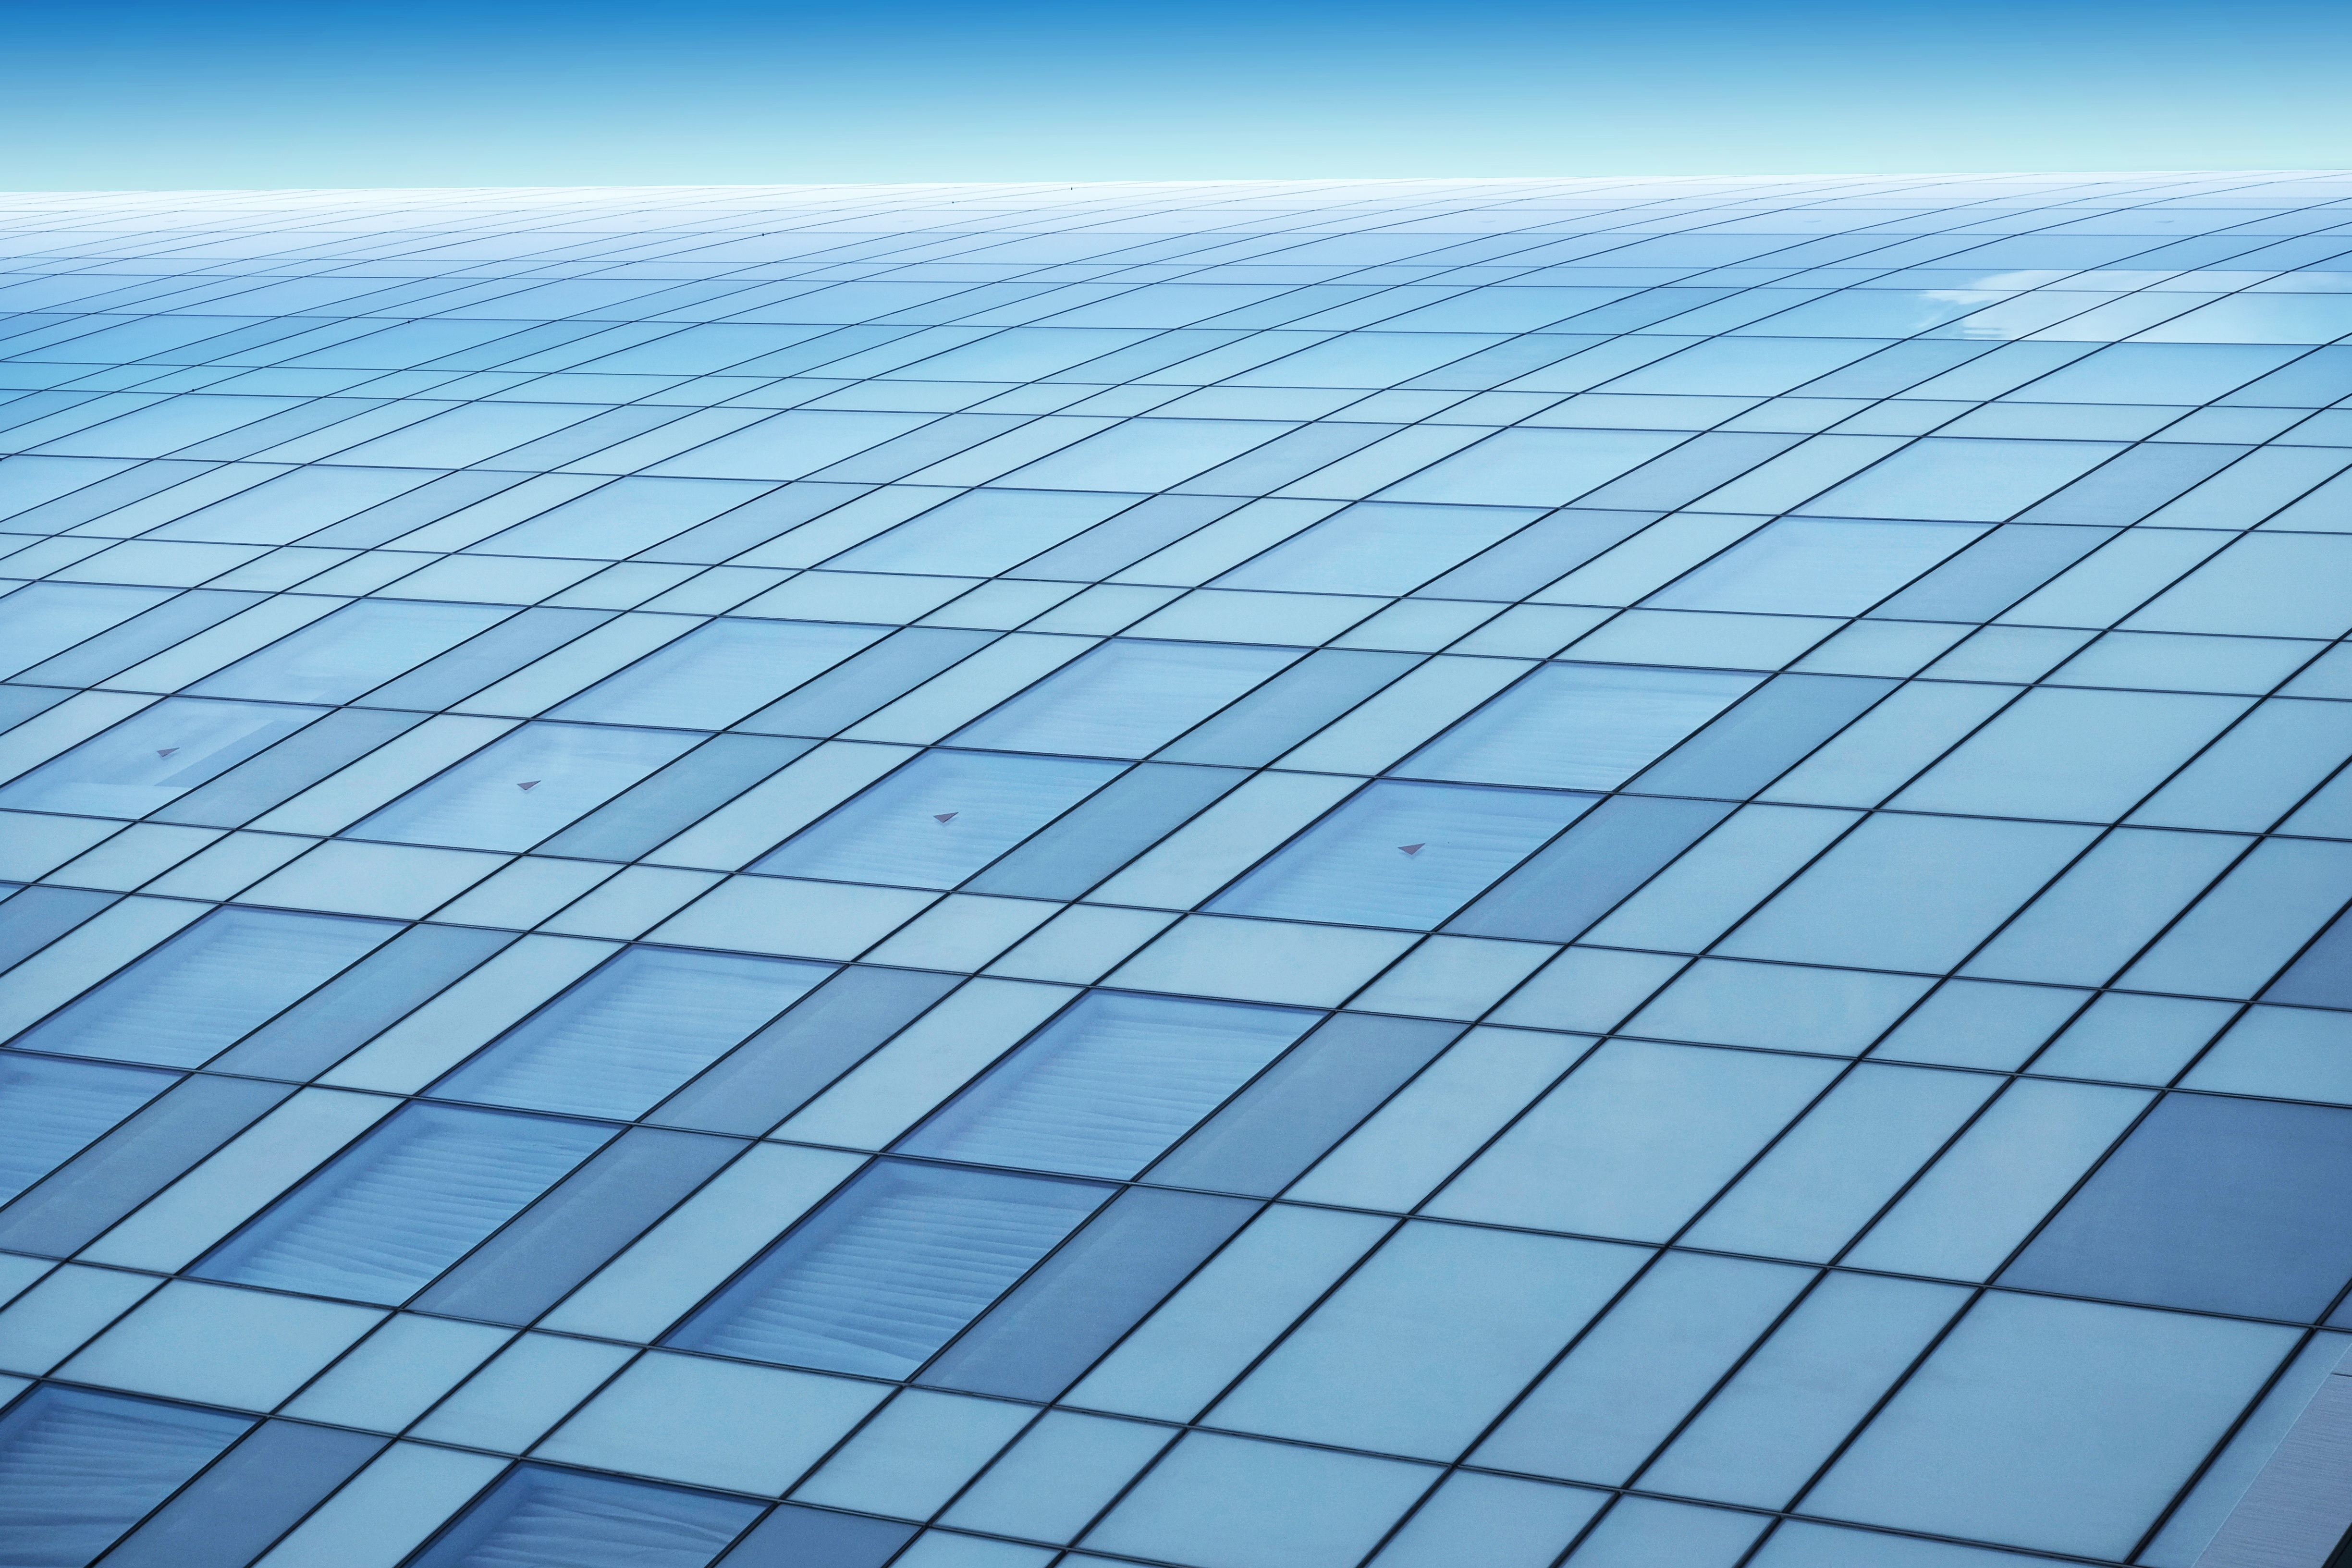
architecture, structure, sky, technology, sunlight, glass, roof, building, skyscraper, wall, pattern, line, reflection, facade, property, blue, exterior, modern, energy, modern architecture, modern building, windows, squares, contemporary, architectural, daylighting, outdoor structure